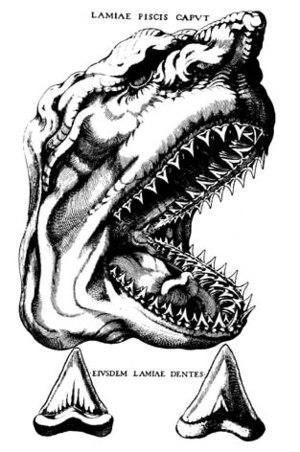
Michele Mercati, né le 6 avril 1541 à San Miniato et mort à Rome le 25 juin 1593, est un médecin italien. Il est directeur du jardin botanique de Rome sous quatre papes. On se souvient de lui aujourd'hui pour son rôle de précurseur en minéralogie, en paléontologie et en archéologie.